Vuosaari

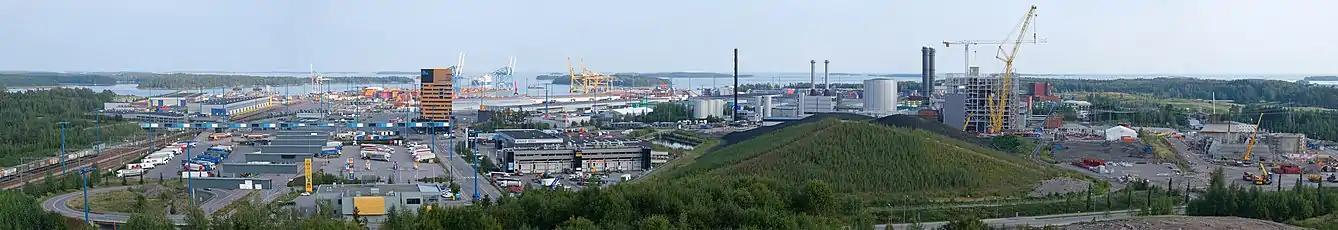
The Vuosaari Harbour seen from Vuosaarenhuippu in August 2021.

The Vuosaari Harbour is a cargo ship harbour located in the northeastern part of Vuosaari in the Niinisaari area. It was completed in late November 2008. In addition to ships only carrying cargo, it is used by passenger-cargo ships of Finnlines travelling to Travemünde and Rostock in Germany, as well as the Tallink ship MS "Sea Wind" and the Eckerö Line ship MS "Finbo Cargo" travelling to Tallinn in Estonia, also carrying passengers along with cargo. The harbour has a total area of 240 hectares and covers almost 15 percent of the total area of Vuosaari.